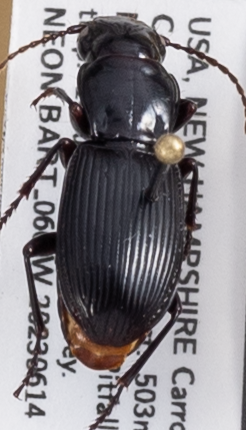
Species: Pterostichus rostratus
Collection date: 2023-06-14
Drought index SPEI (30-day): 0.8
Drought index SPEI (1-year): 0.39
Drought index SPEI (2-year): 0.1